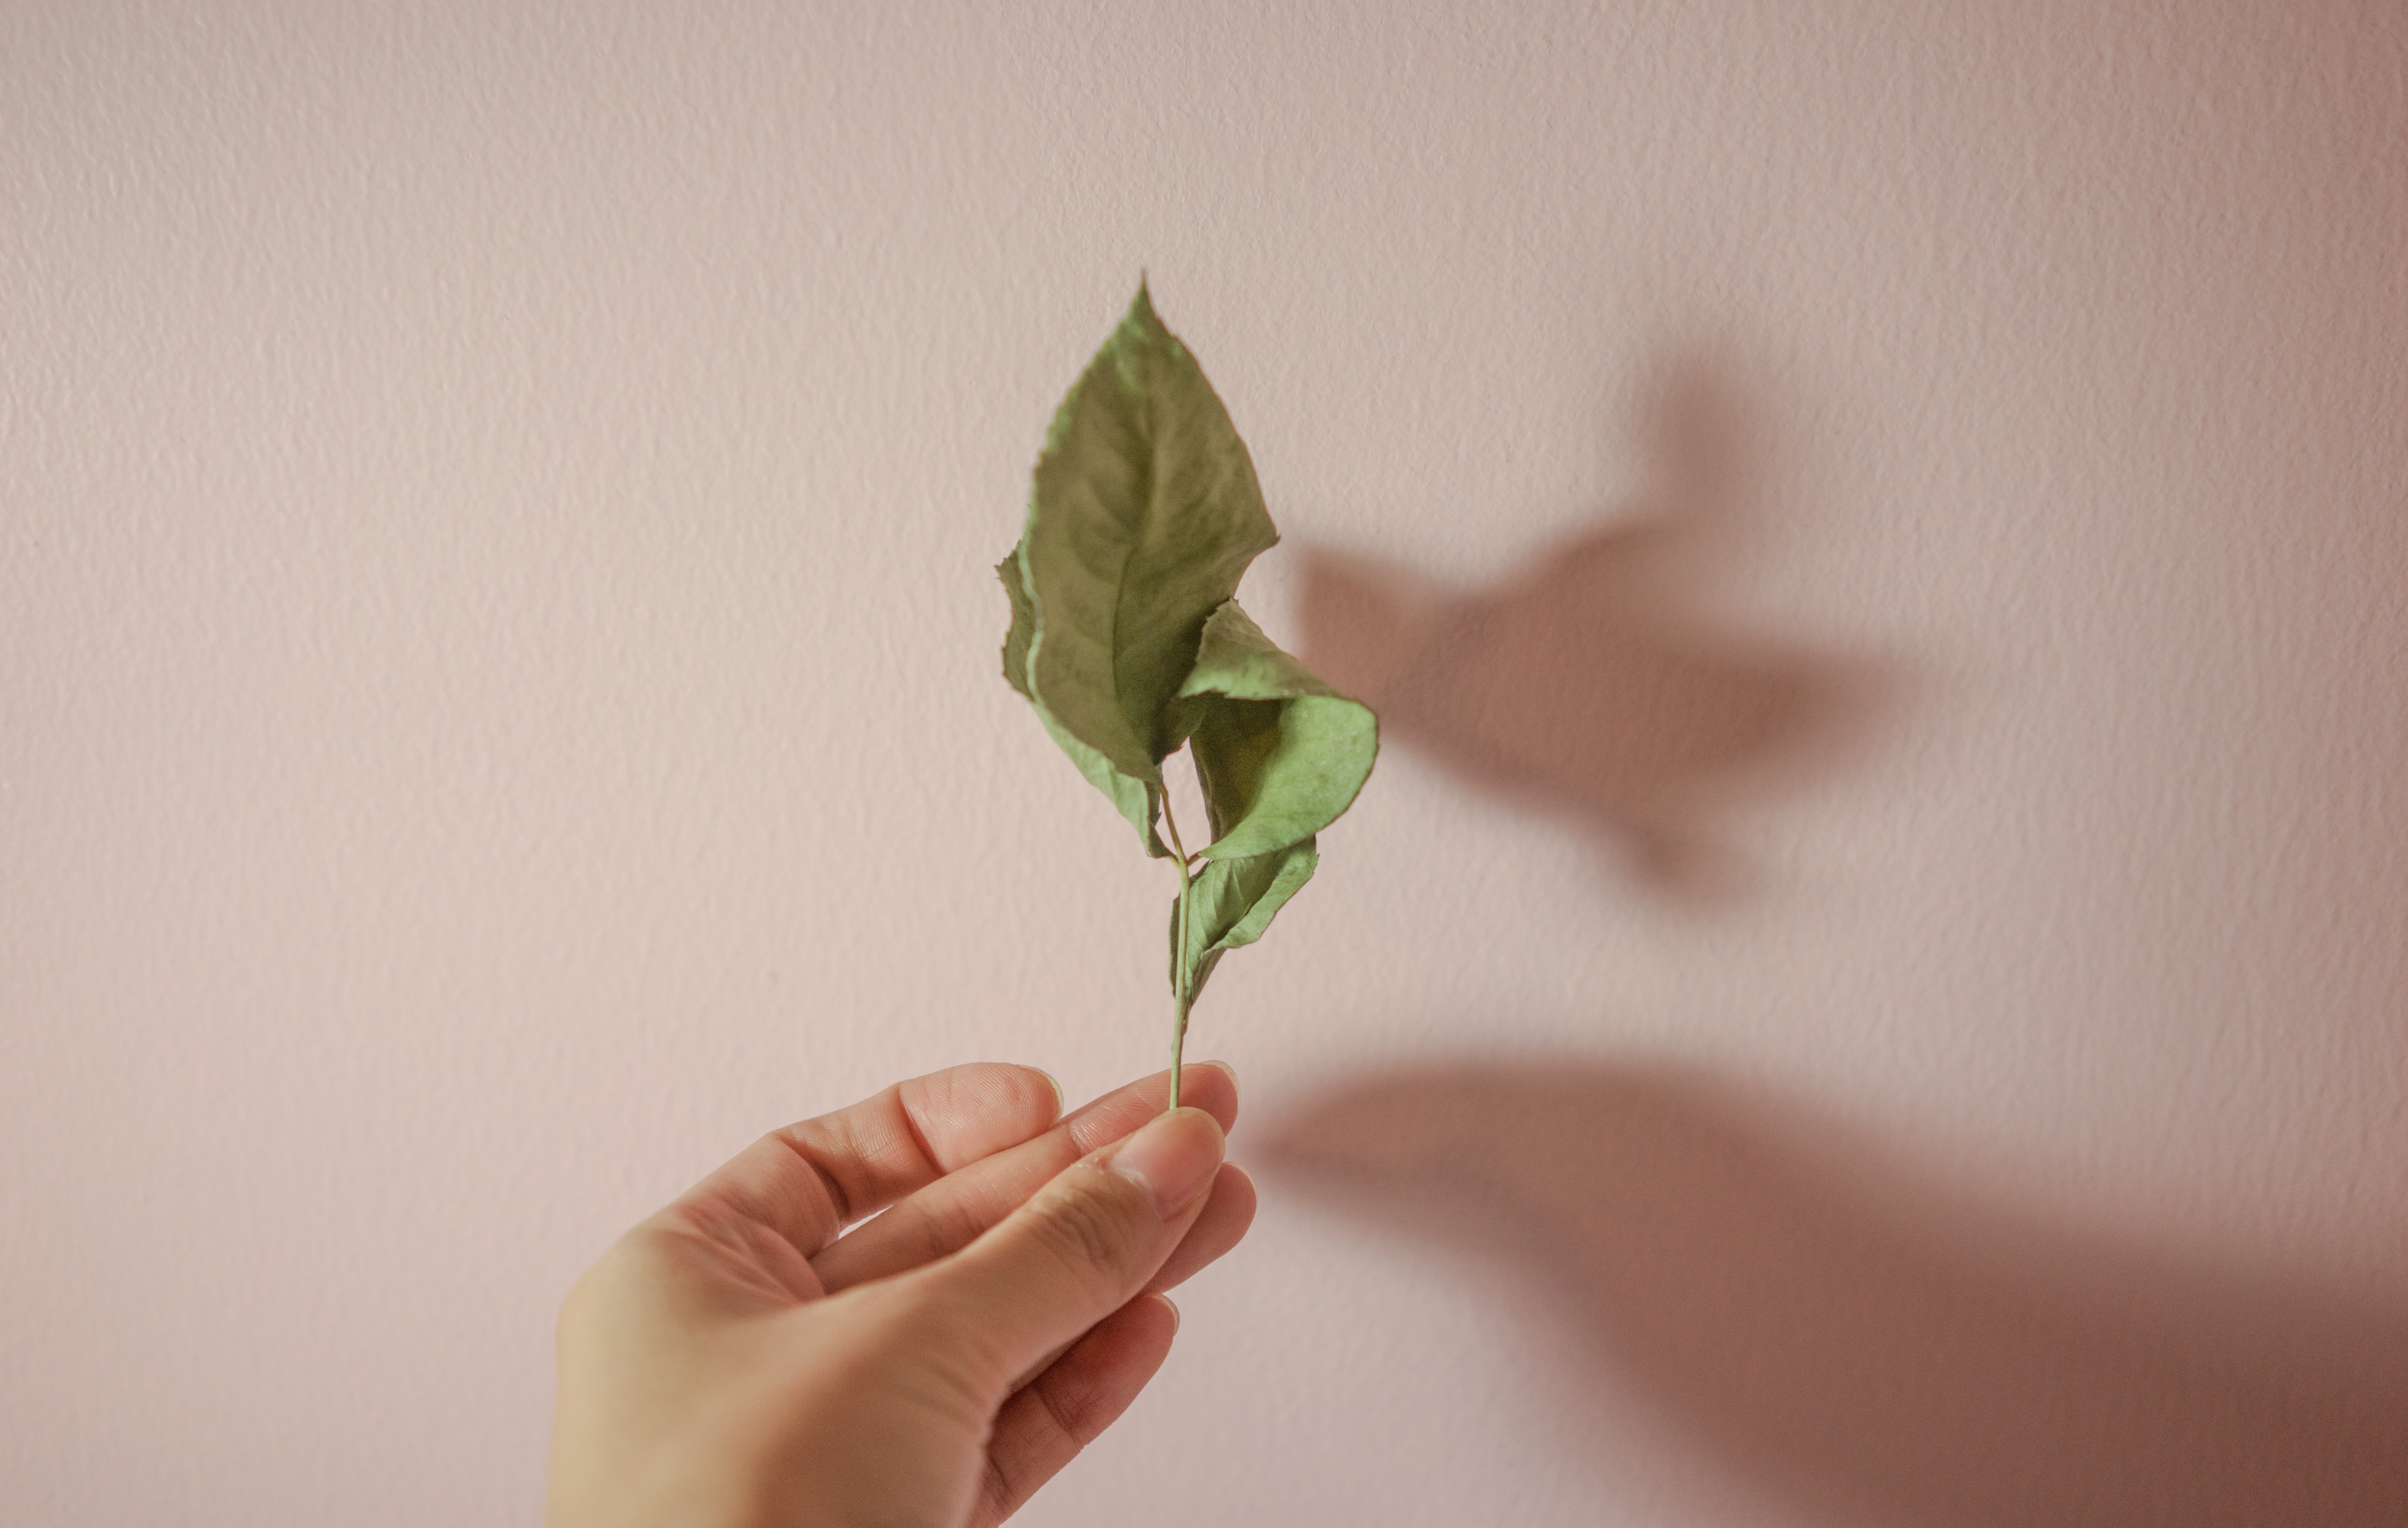
hand, plant, leaf, flower, petal, finger, green, produce, close up, art, origami, macro photography